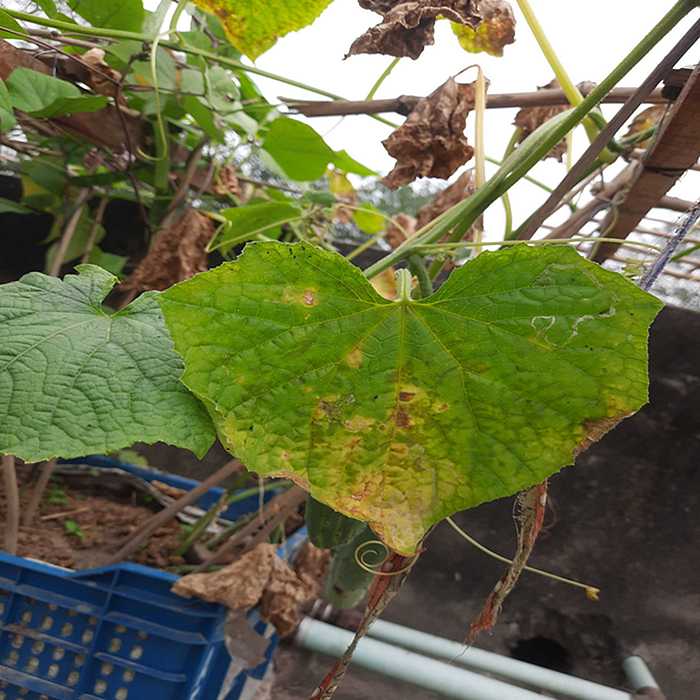
Plant: Cucumber
Label: Anthracnose lesions